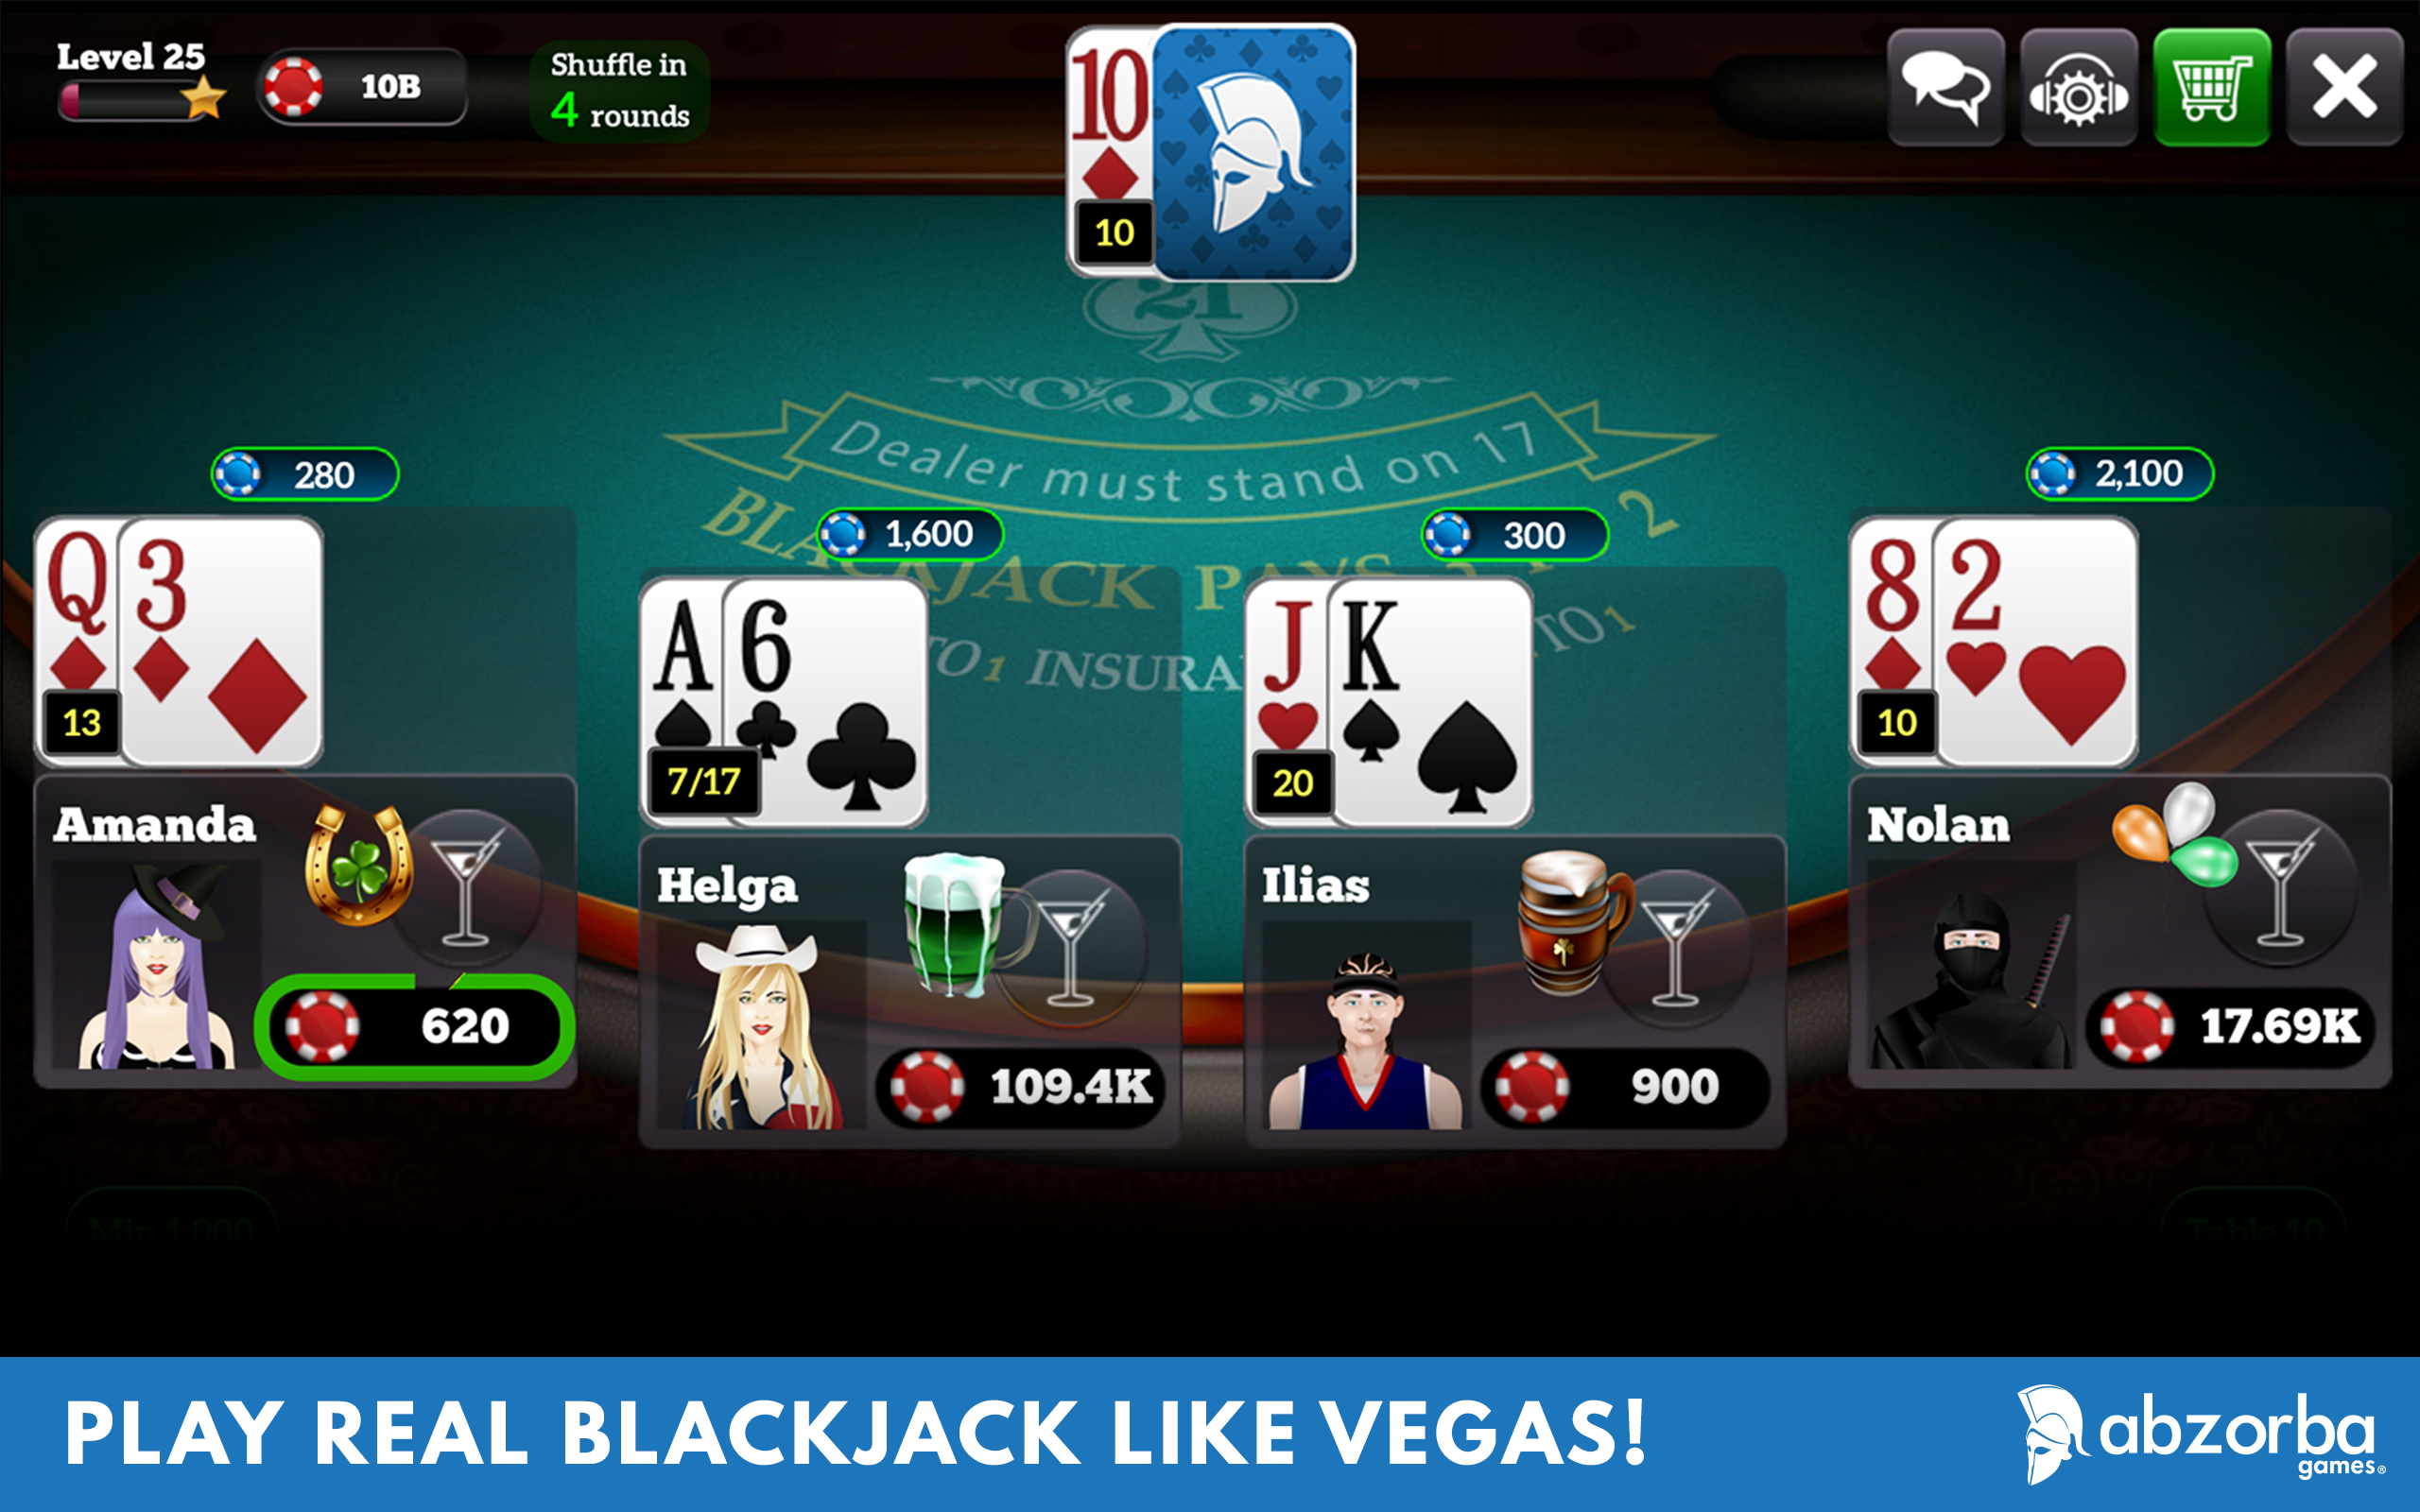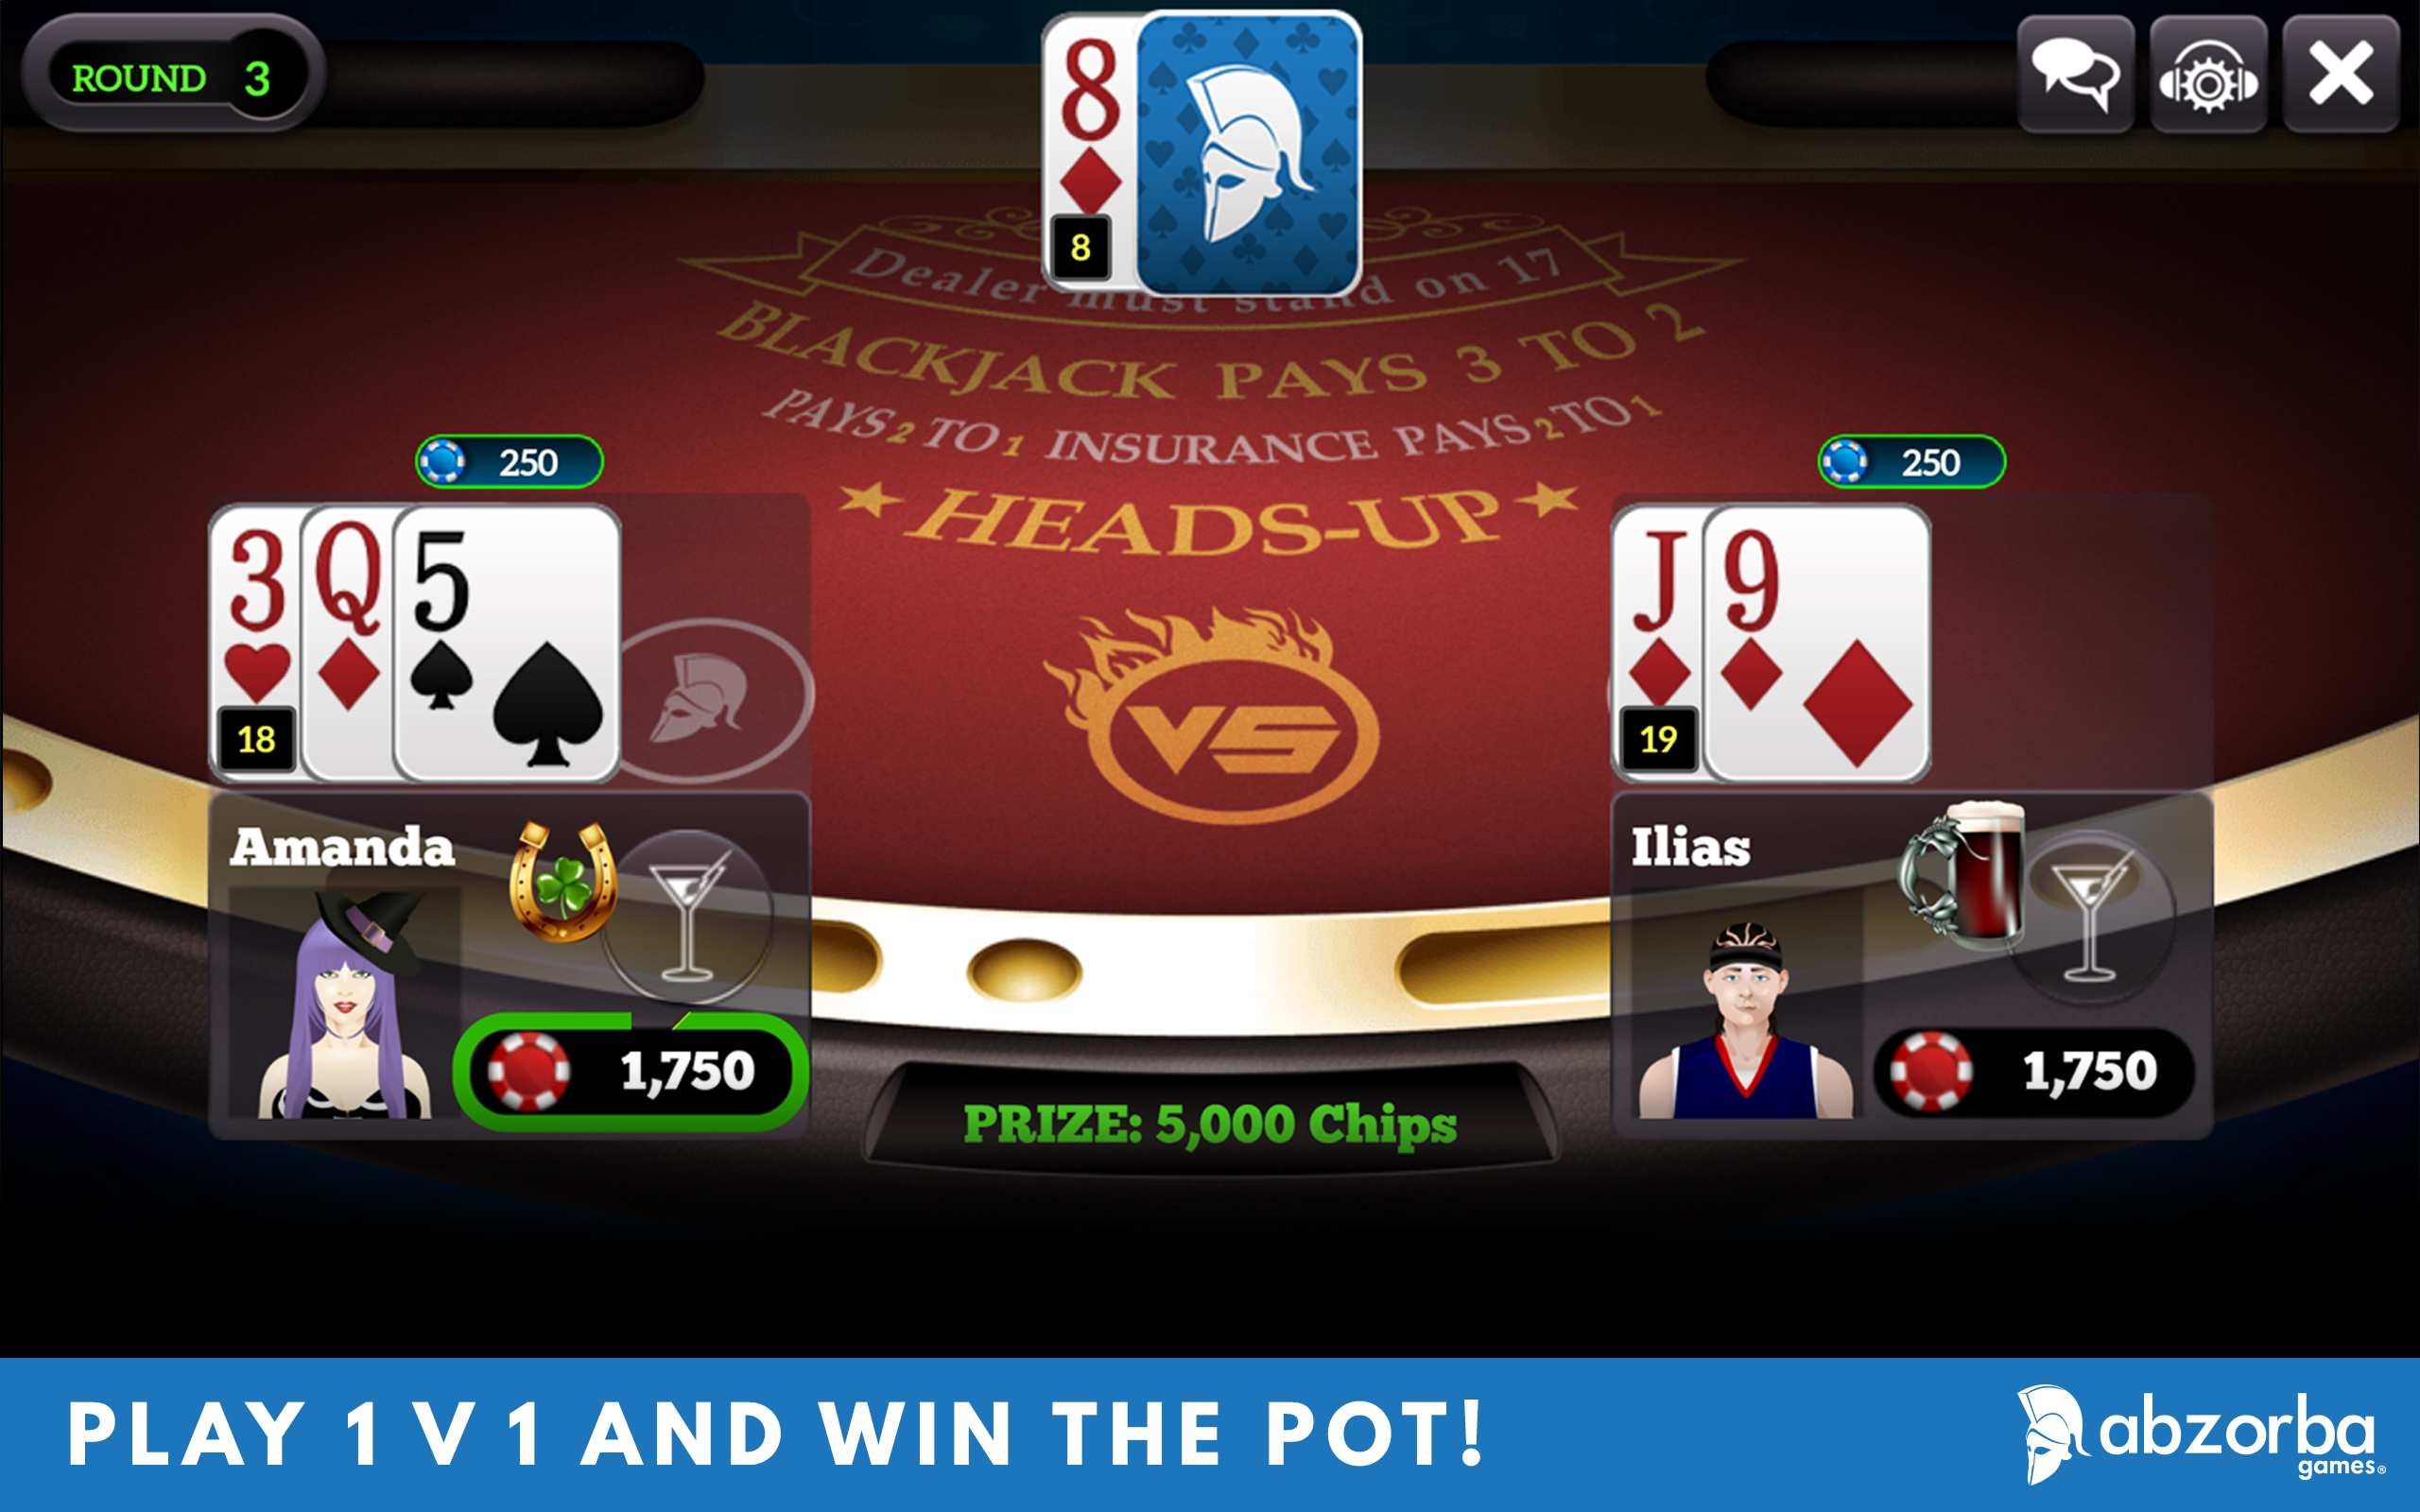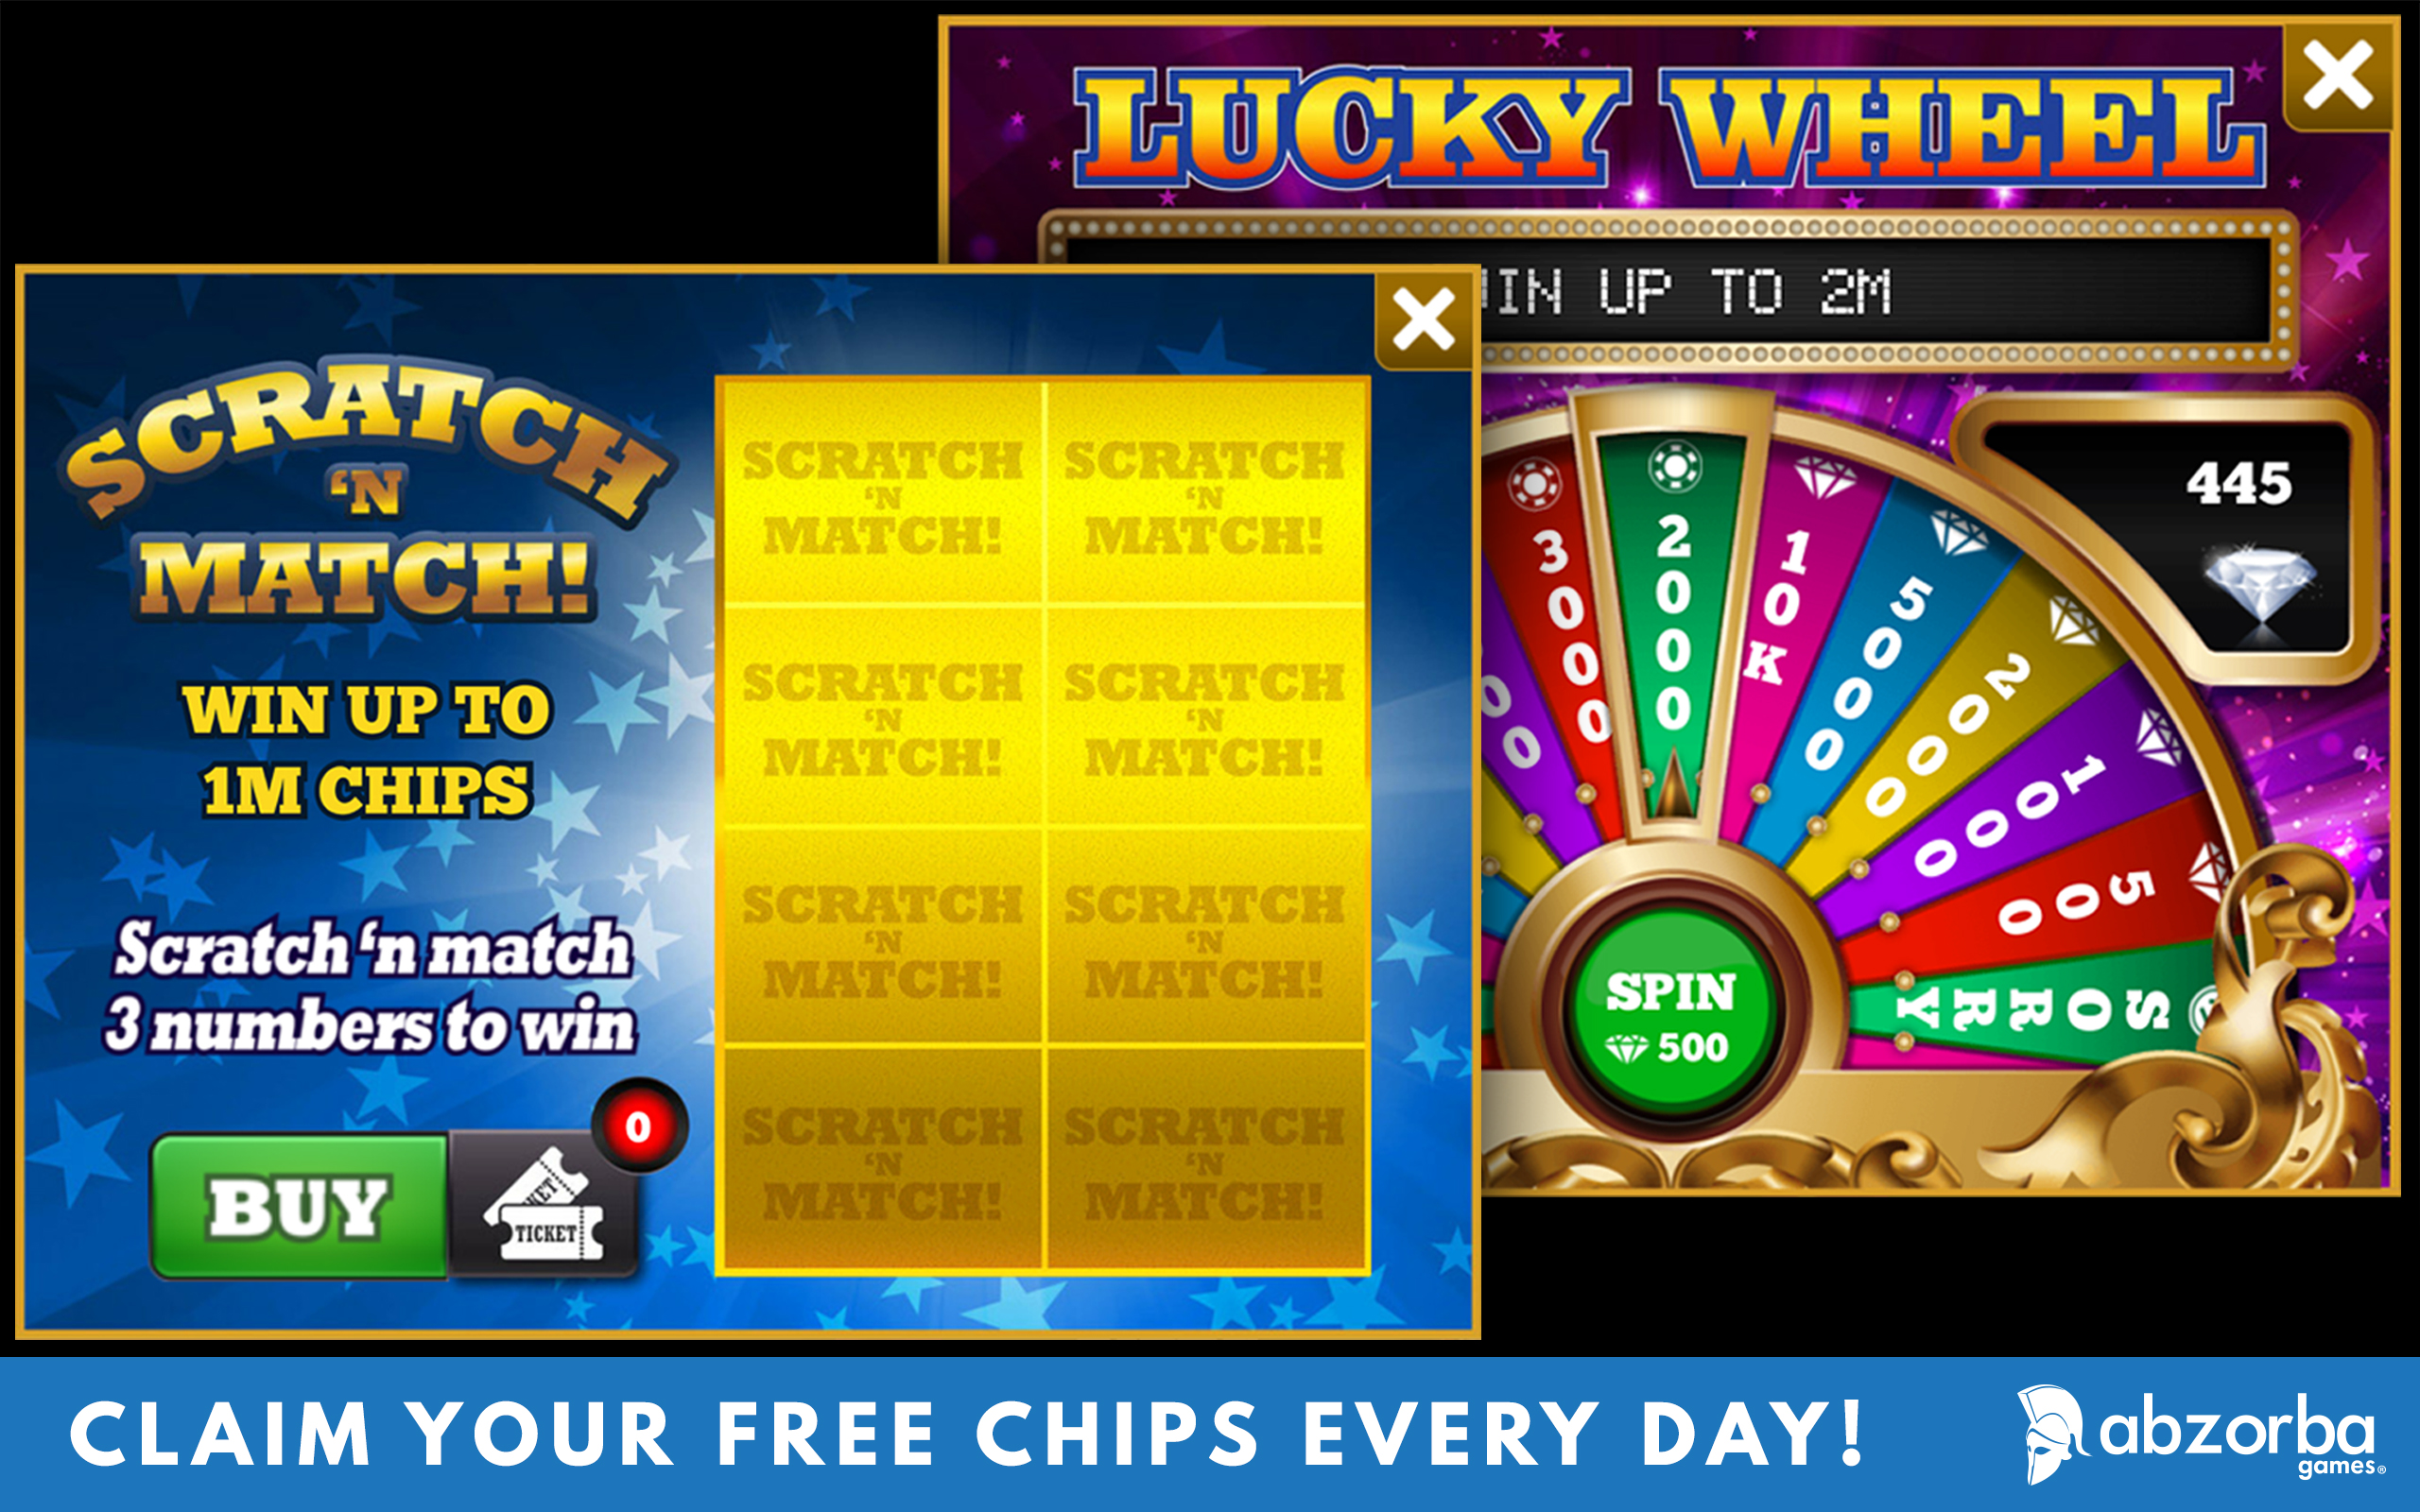
BlackJack 21 Live by AbZorba Games
Category: Appstore for Android
Blackjack Live Casino is the #1 downloaded live mobile multiplayer Blackjack on Google Play.This is the most fun, smart and authentic classic Las Vegas card game there is with loads of special features such as live chat, challenge friends, swap cocktails and dress up in amazing outfits - be as cool as you feel and meet millions of gamers. There are hundreds of tables, VIP privilege suites, tournaments and challenges all with Guest and Facebook sign in options. And when you want to kick back from the tables there are fantastic mini games such as Scratch ’n Match and Lucky wheel to try your hand at winning a millions of chips!Every game is fresh, new and exciting because its the mix of folks there that make this so social. So come and join the fun you never know who you’ll meetAll AbZorba’s great games have special items to buy which are purchased using our in-game currency ‘Diamonds’. Diamonds can be earned each day free of charge or you can purchase directly whenever you want from the in-game store.
Features: Multiplayer | Online | Gifts | Friends | Tournaments